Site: brandenburg
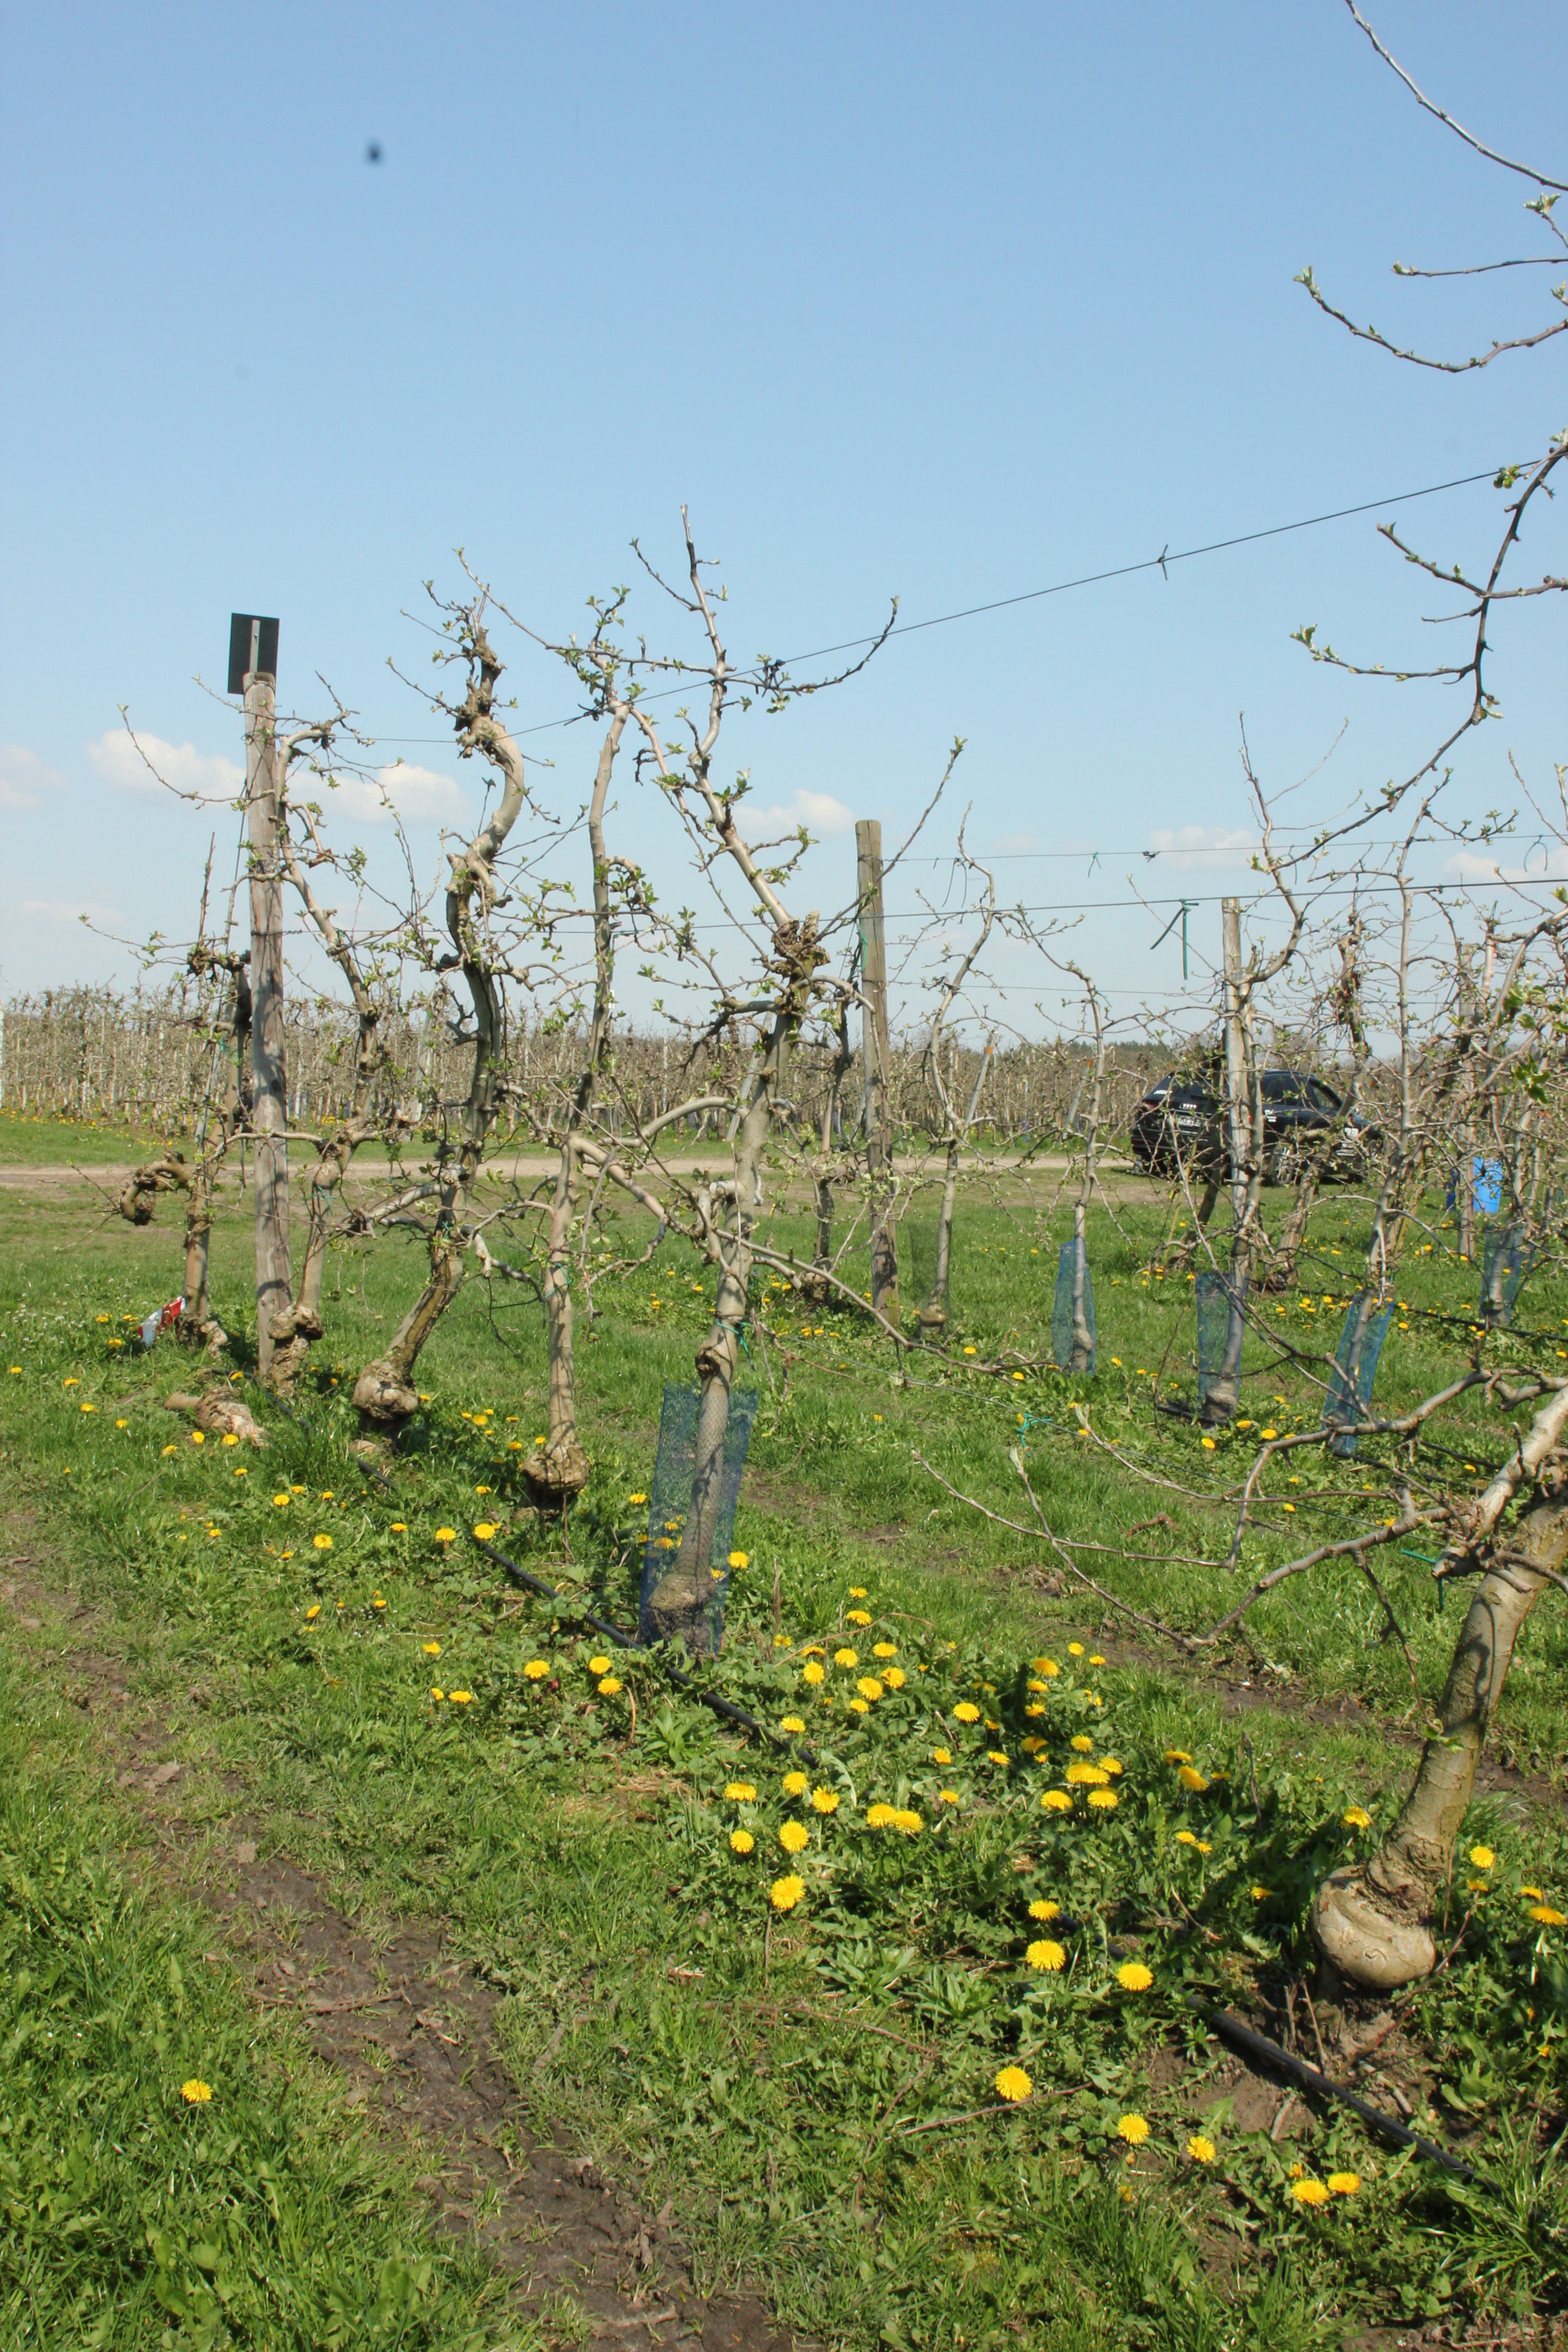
Growth stage (BBCH 56): Inflorescence emergence